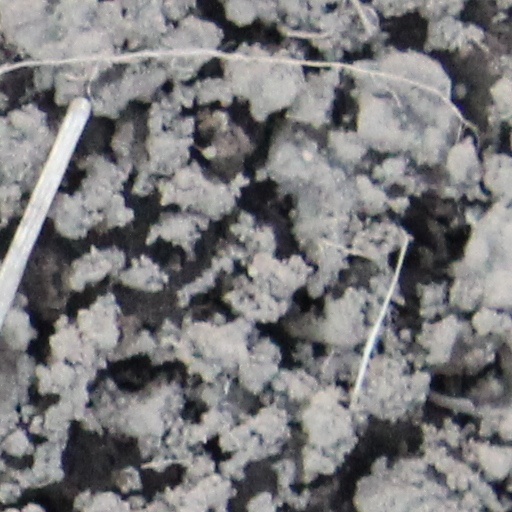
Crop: wheat